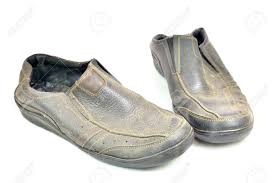
Waste category: shoes